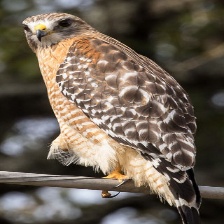
Species: RED SHOULDERED HAWK
Scientific name: BUTEO LINEATUS